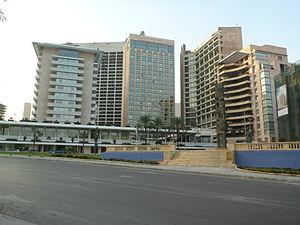
InterContinental est une marque d'hôtels de luxe internationale, qui fait aujourd'hui partie de la famille de marques du groupe hôtelier InterContinental Hotels Group. En 2005, 200 hôtels dans 75 pays portent la marque InterContinental.